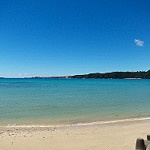
Label: sea